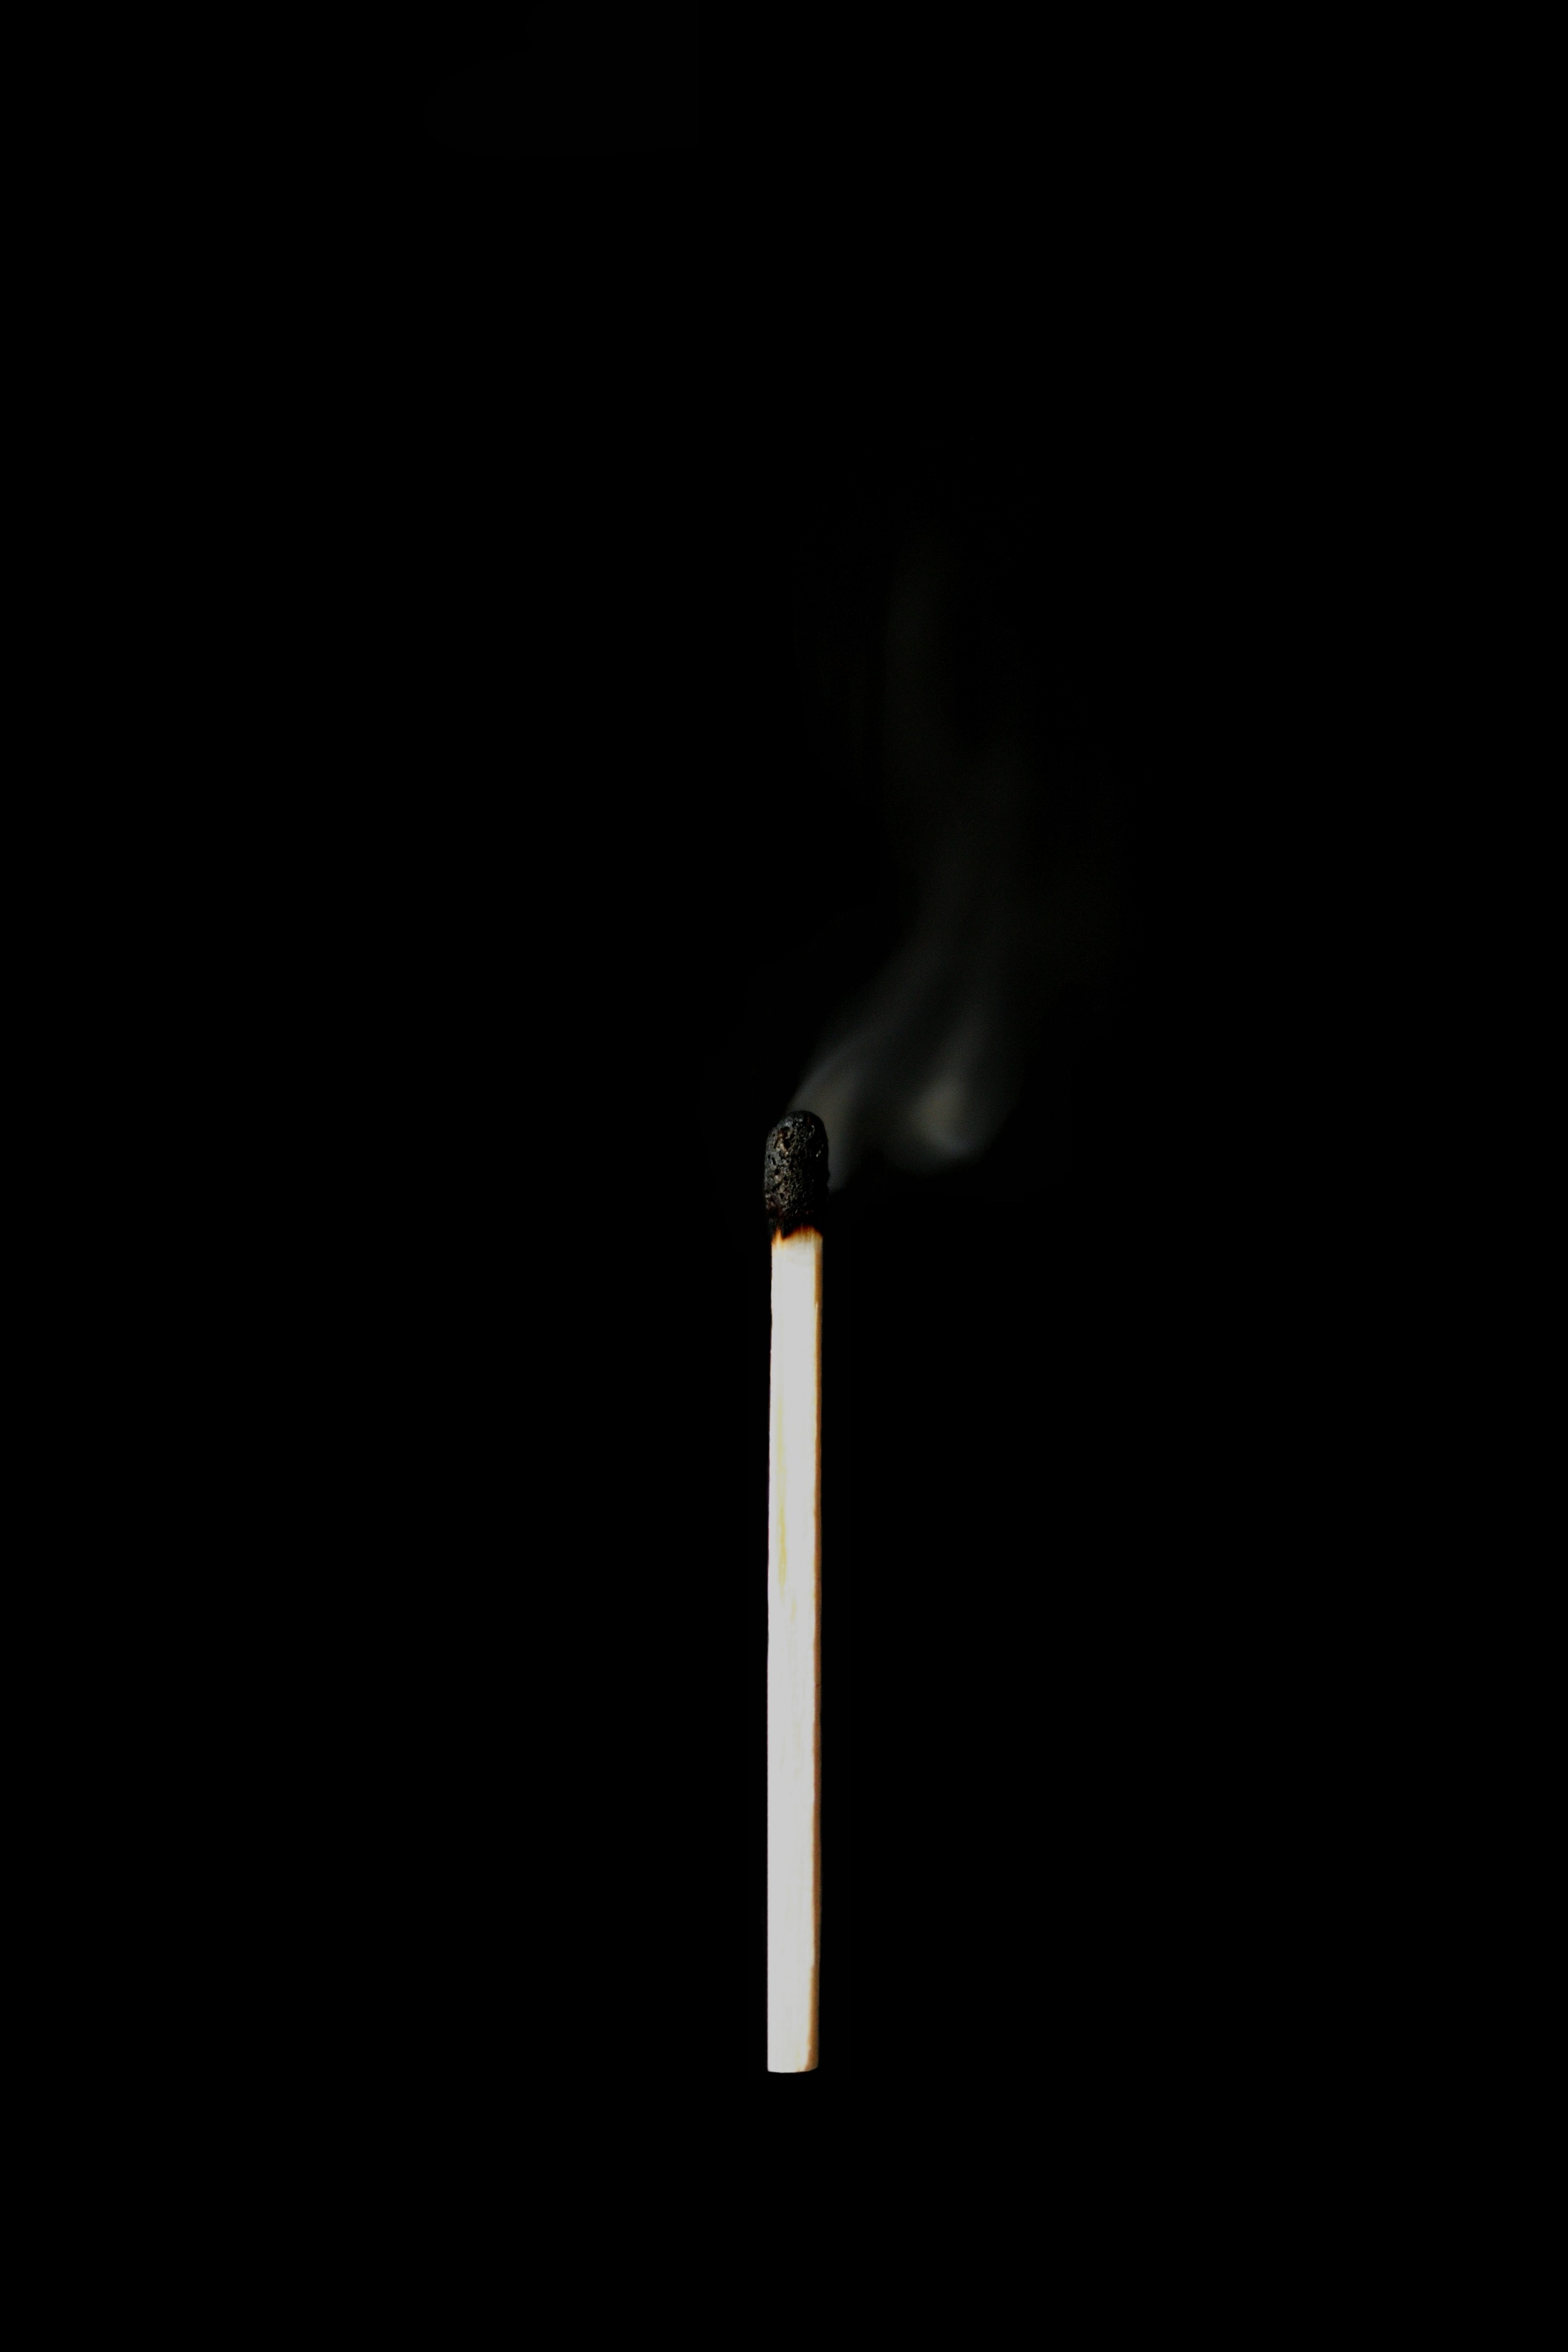
light, black and white, wood, smoke, darkness, street light, lighting, burnt, light fixture, match